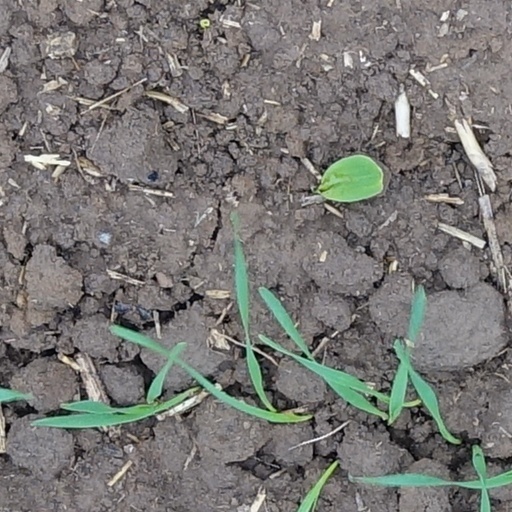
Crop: wheat